Paul Freier

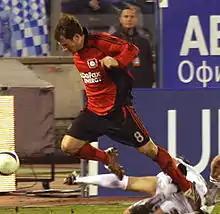
Freier playing for Leverkusen in 2008

Slawomir Paul Freier (Polish: Sławomir Paweł Freier; born 26 July 1979) is a German football coach and former player who was usually employed as a midfielder. He is currently the assistant manager of Rot-Weiss Essen.